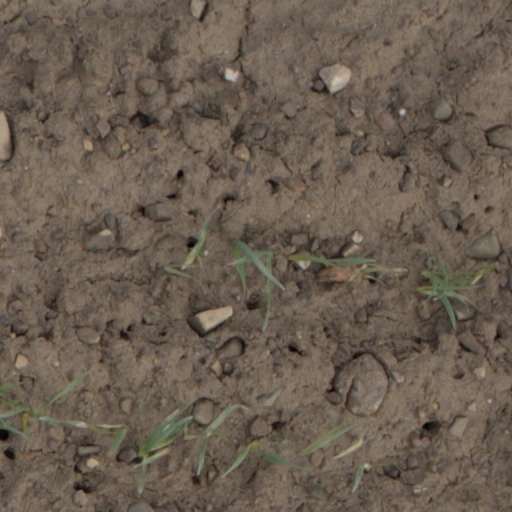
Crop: wheat